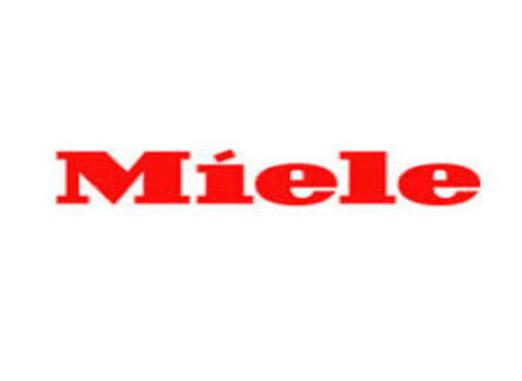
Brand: miele
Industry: Necessities